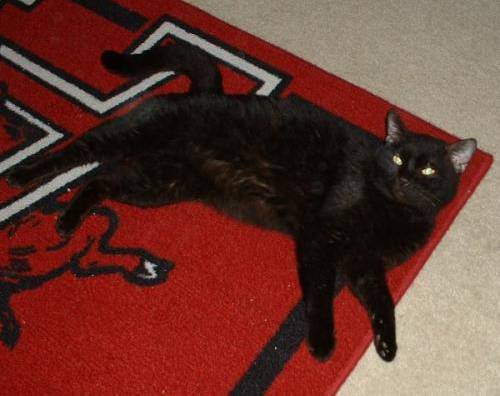
Label: cat